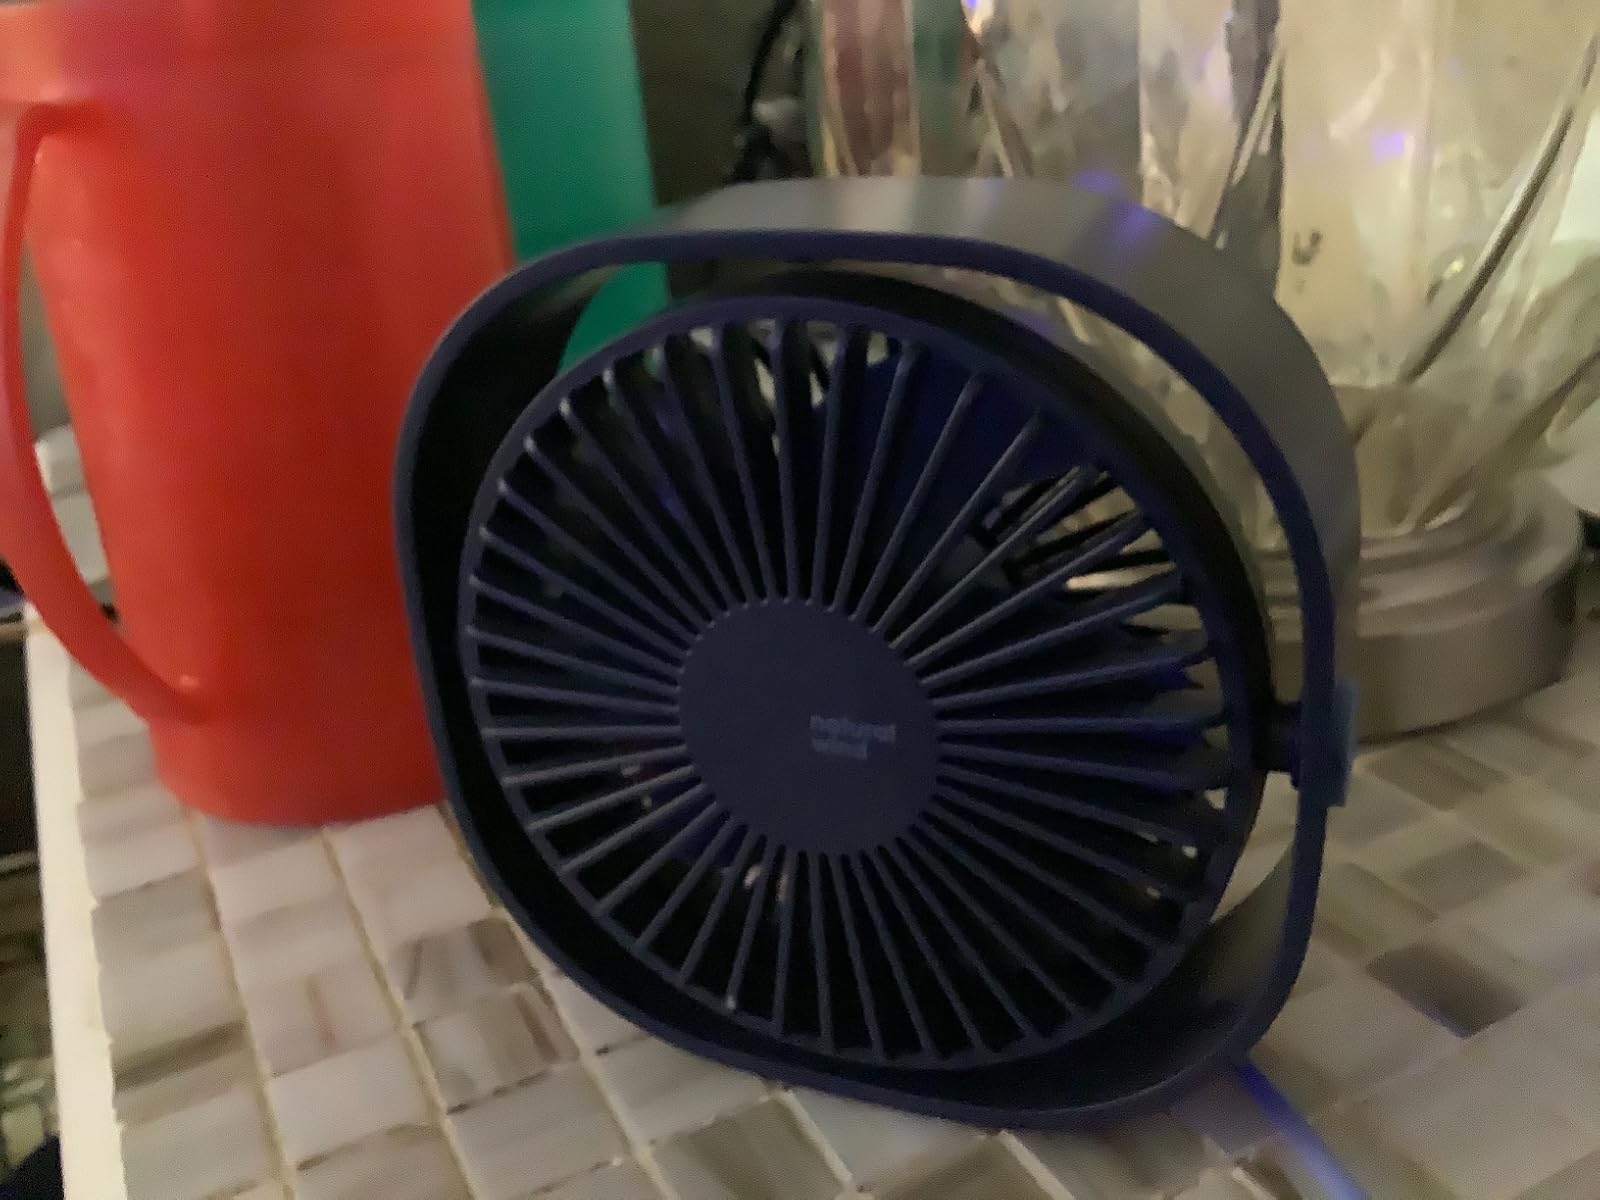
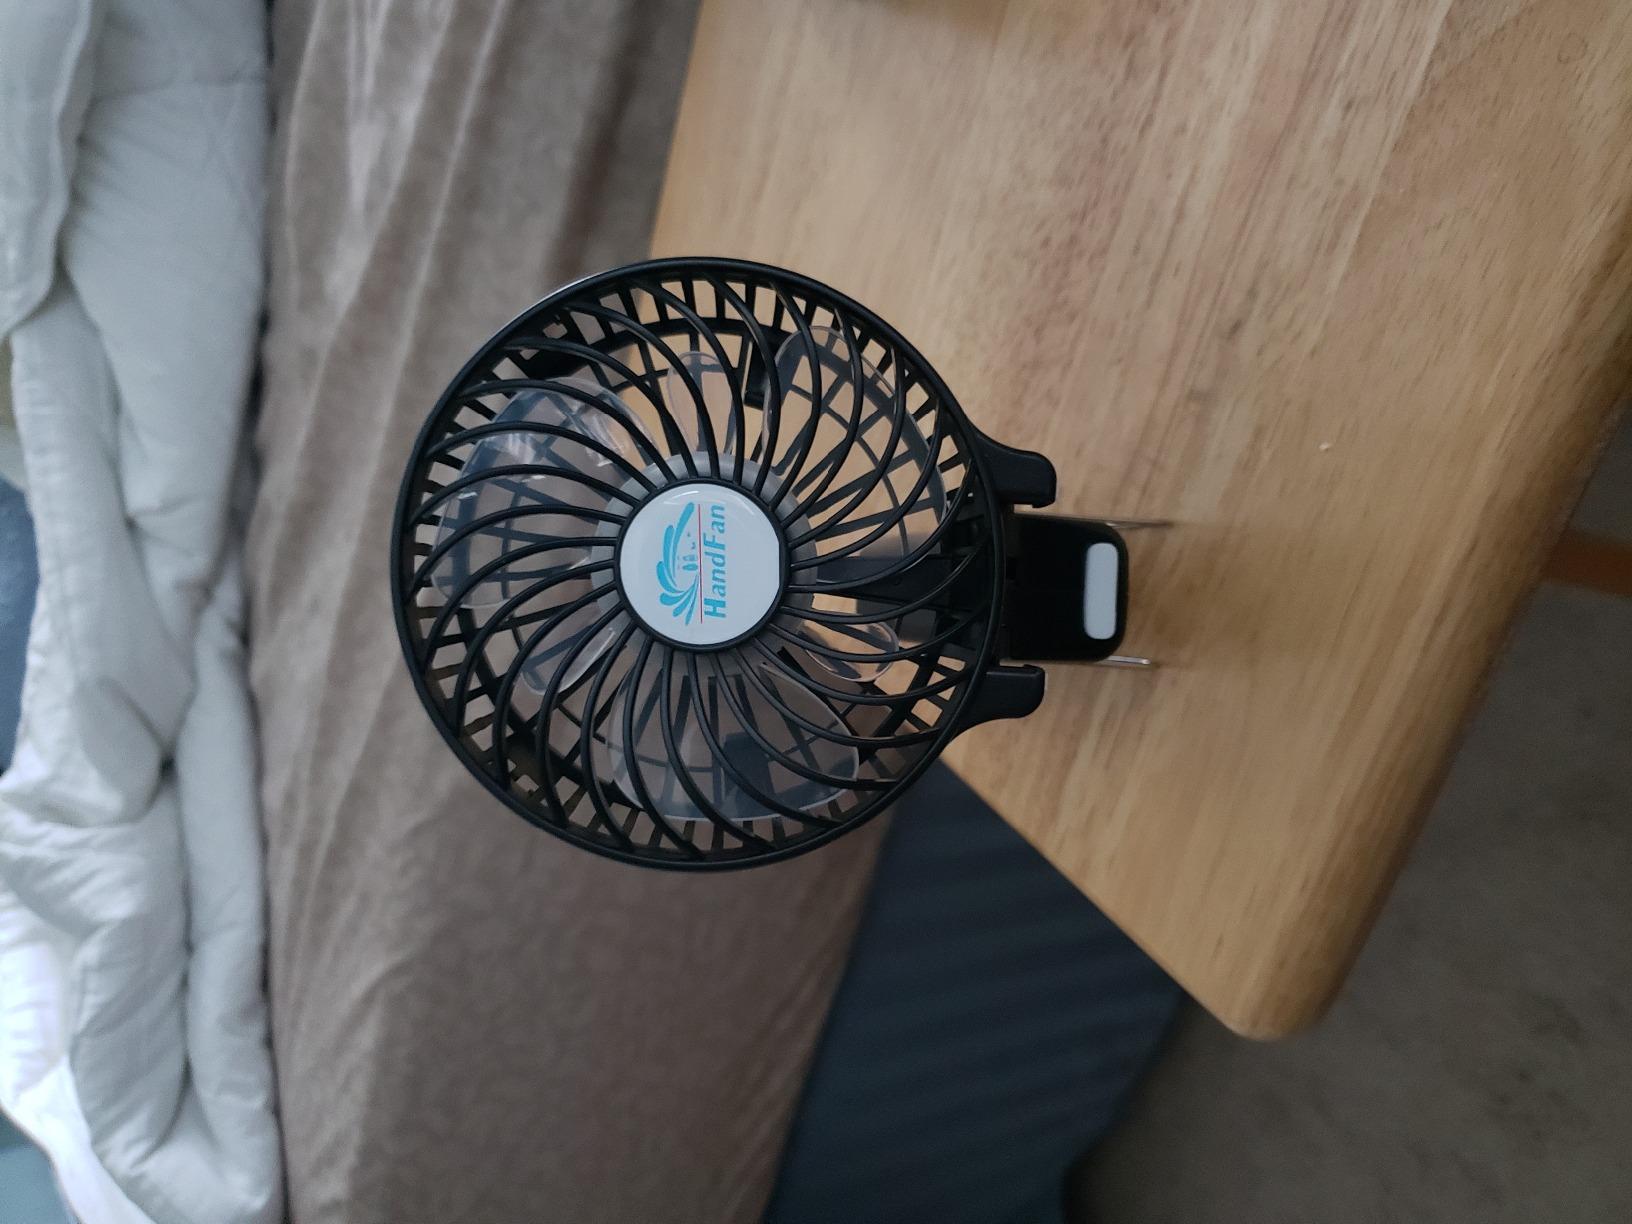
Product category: fan
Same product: no